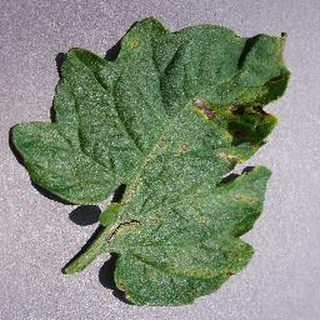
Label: tomato_septoria_leaf_spot